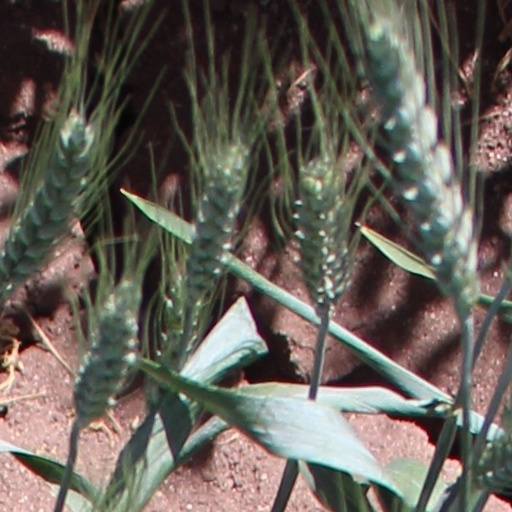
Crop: wheat